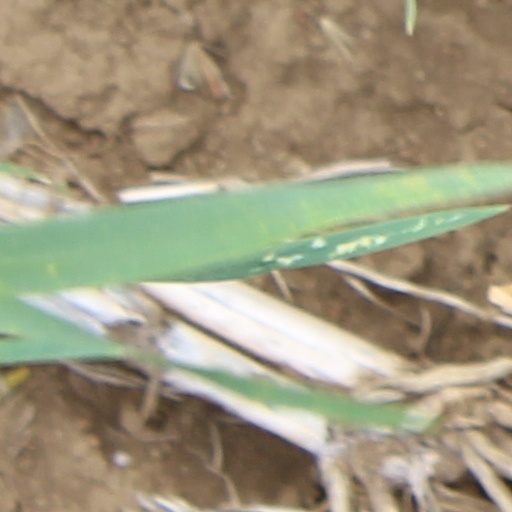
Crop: wheat